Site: brandenburg
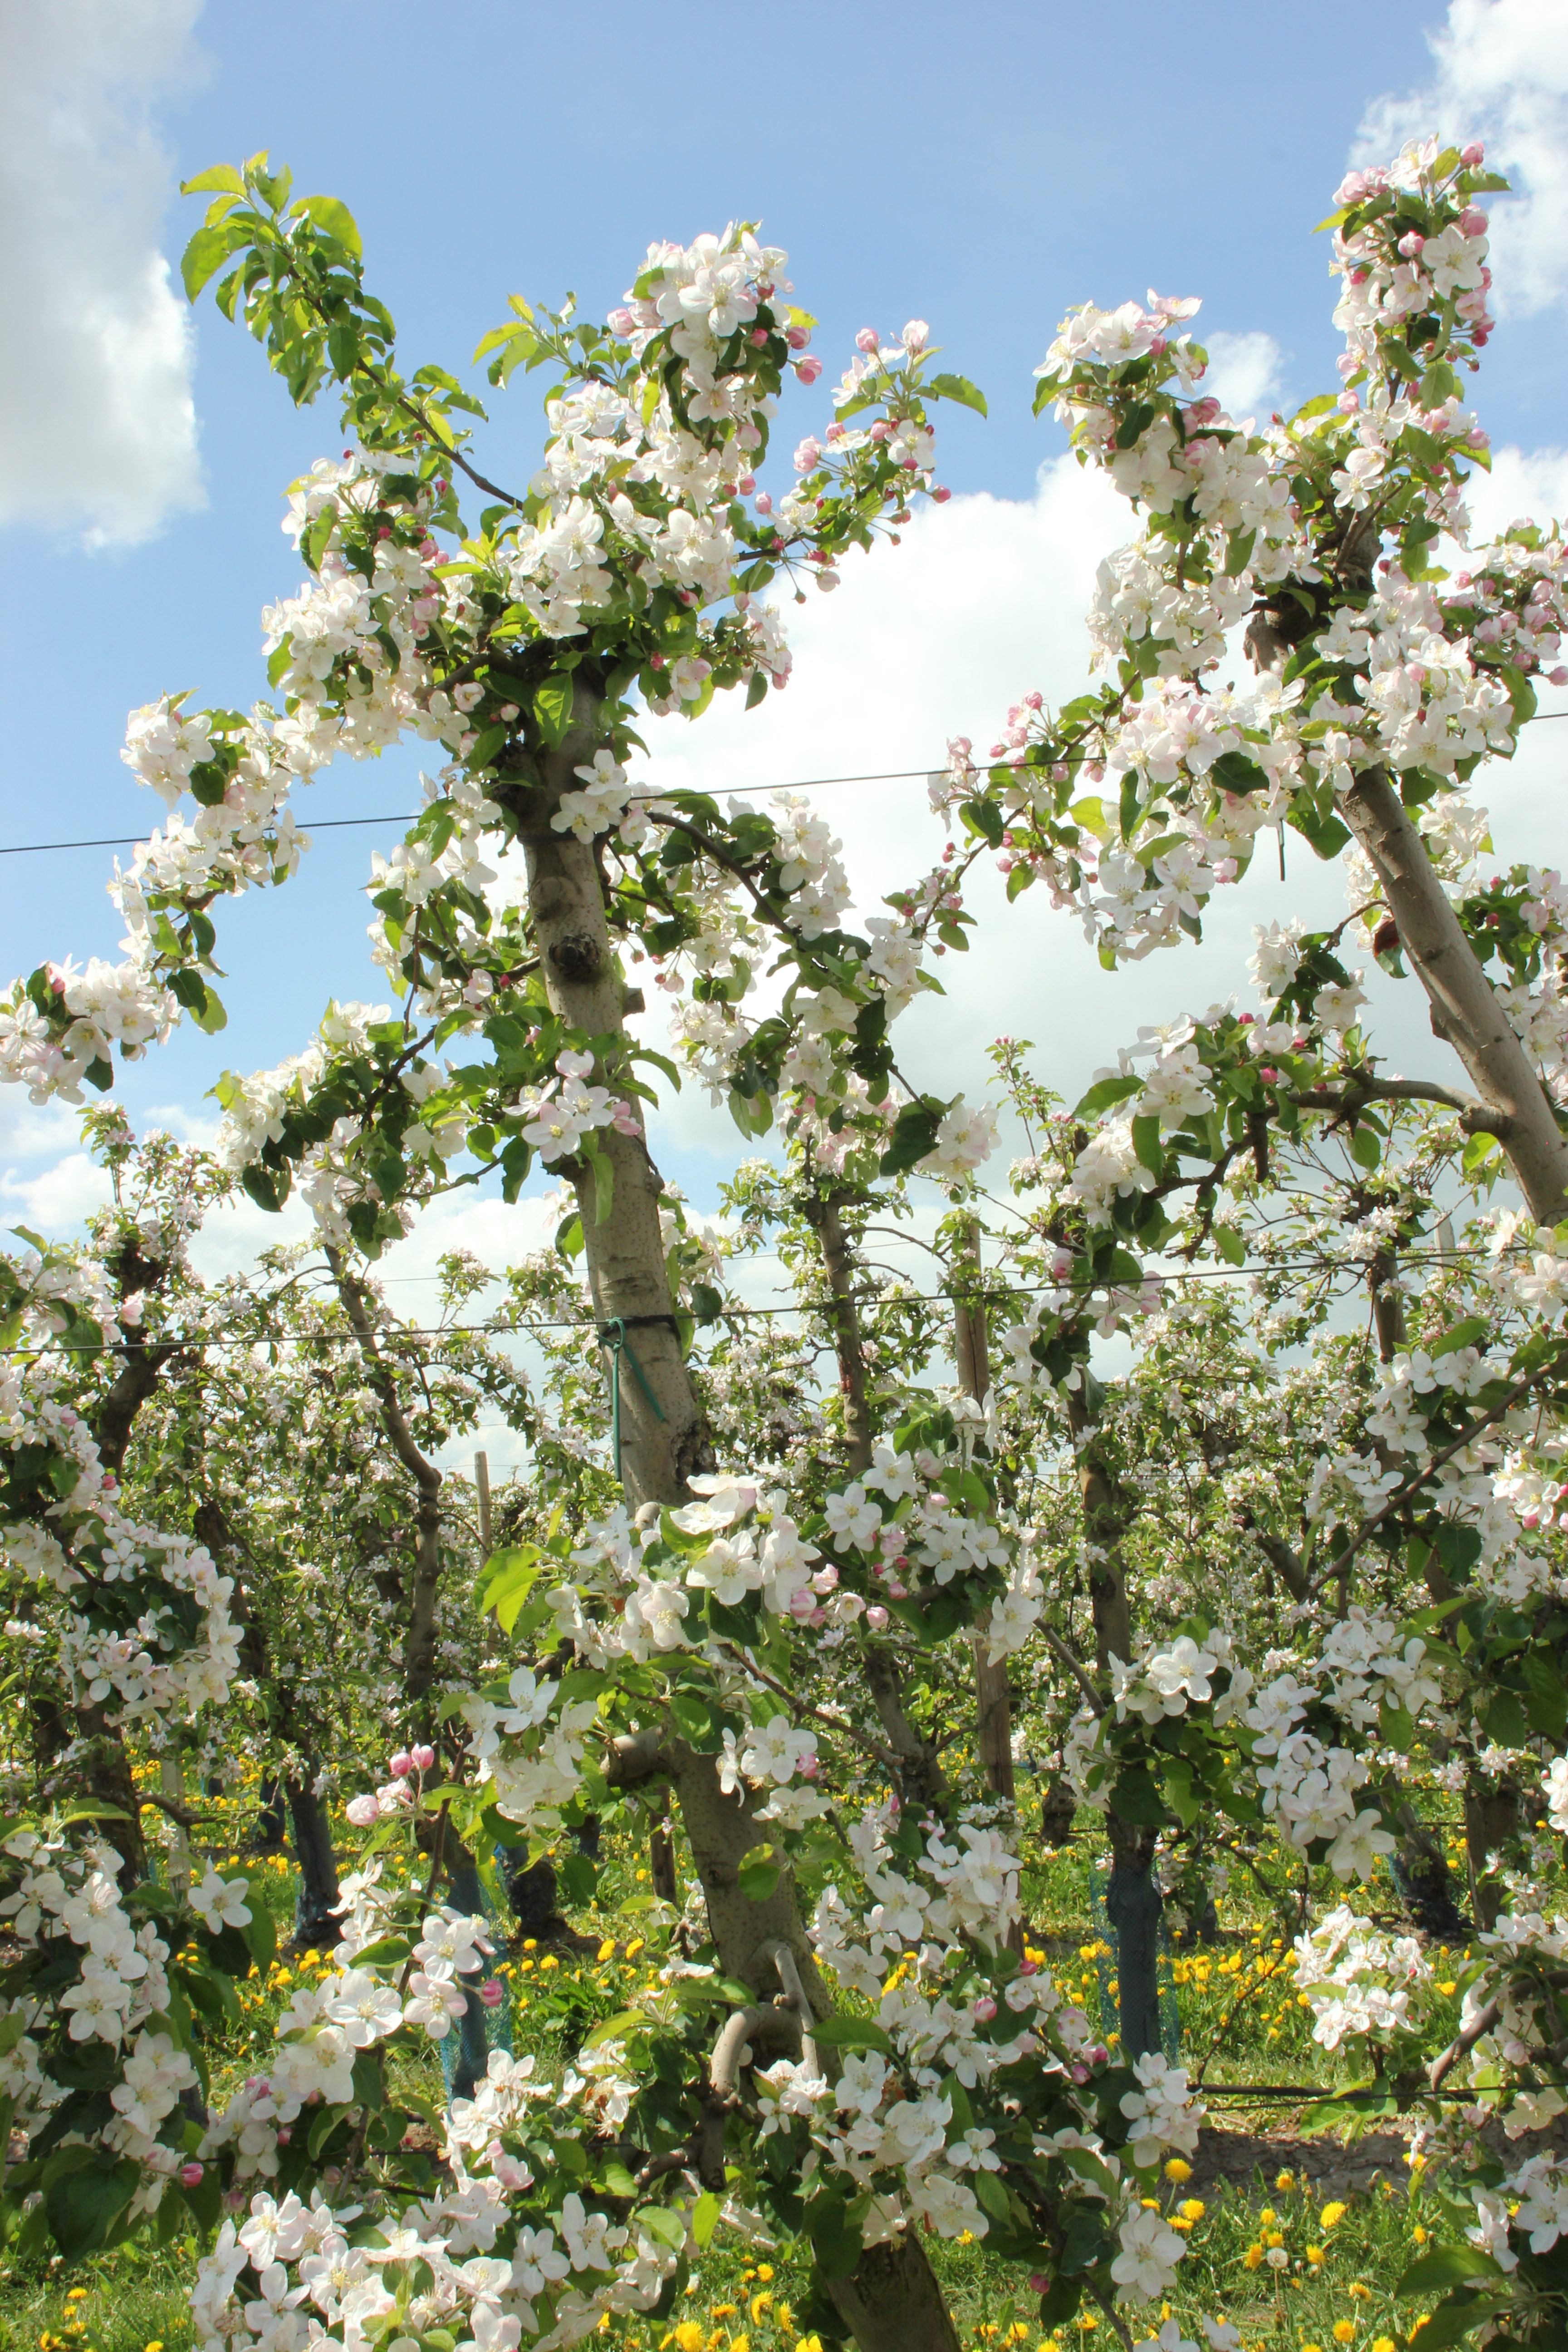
Growth stage (BBCH 65): Flowering